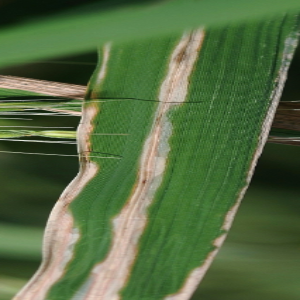
Disease: Bacterialblight